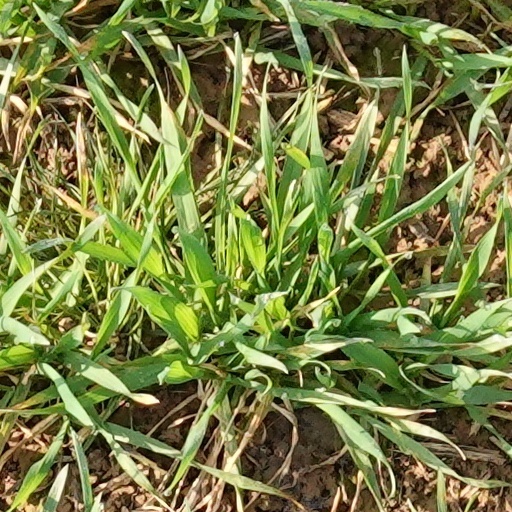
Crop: wheat